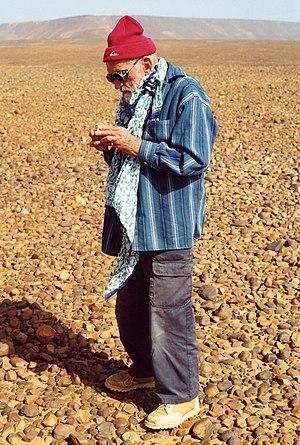
Théodore Monod, Adrar de Mauritanie (Oued Akerdil), Décembre 1998
Théodore André Monod, né le 9 avril 1902 à Rouen et mort le 22 novembre 2000 à Versailles, est un scientifique naturaliste biologiste, explorateur, érudit et humaniste français. Il est « le grand spécialiste français des déserts », « l'un des plus grands spécialistes du Sahara au XXᵉ siècle » et « bon nombre de ses 1 200 publications sont considérées comme des œuvres de référence ».
La pêche en Côte d’Ivoire constitue un secteur d'activité sensible de l'économie nationale ivoirienne. Elle représente 3,1 % du PIB agricole et 0,74 % du PIB total mais aussi un solde commercial excédentaire de 30 milliards de franc CFA résultant de la filière d’exportation de produit à forte valeur ajoutée et notamment, des conserves.